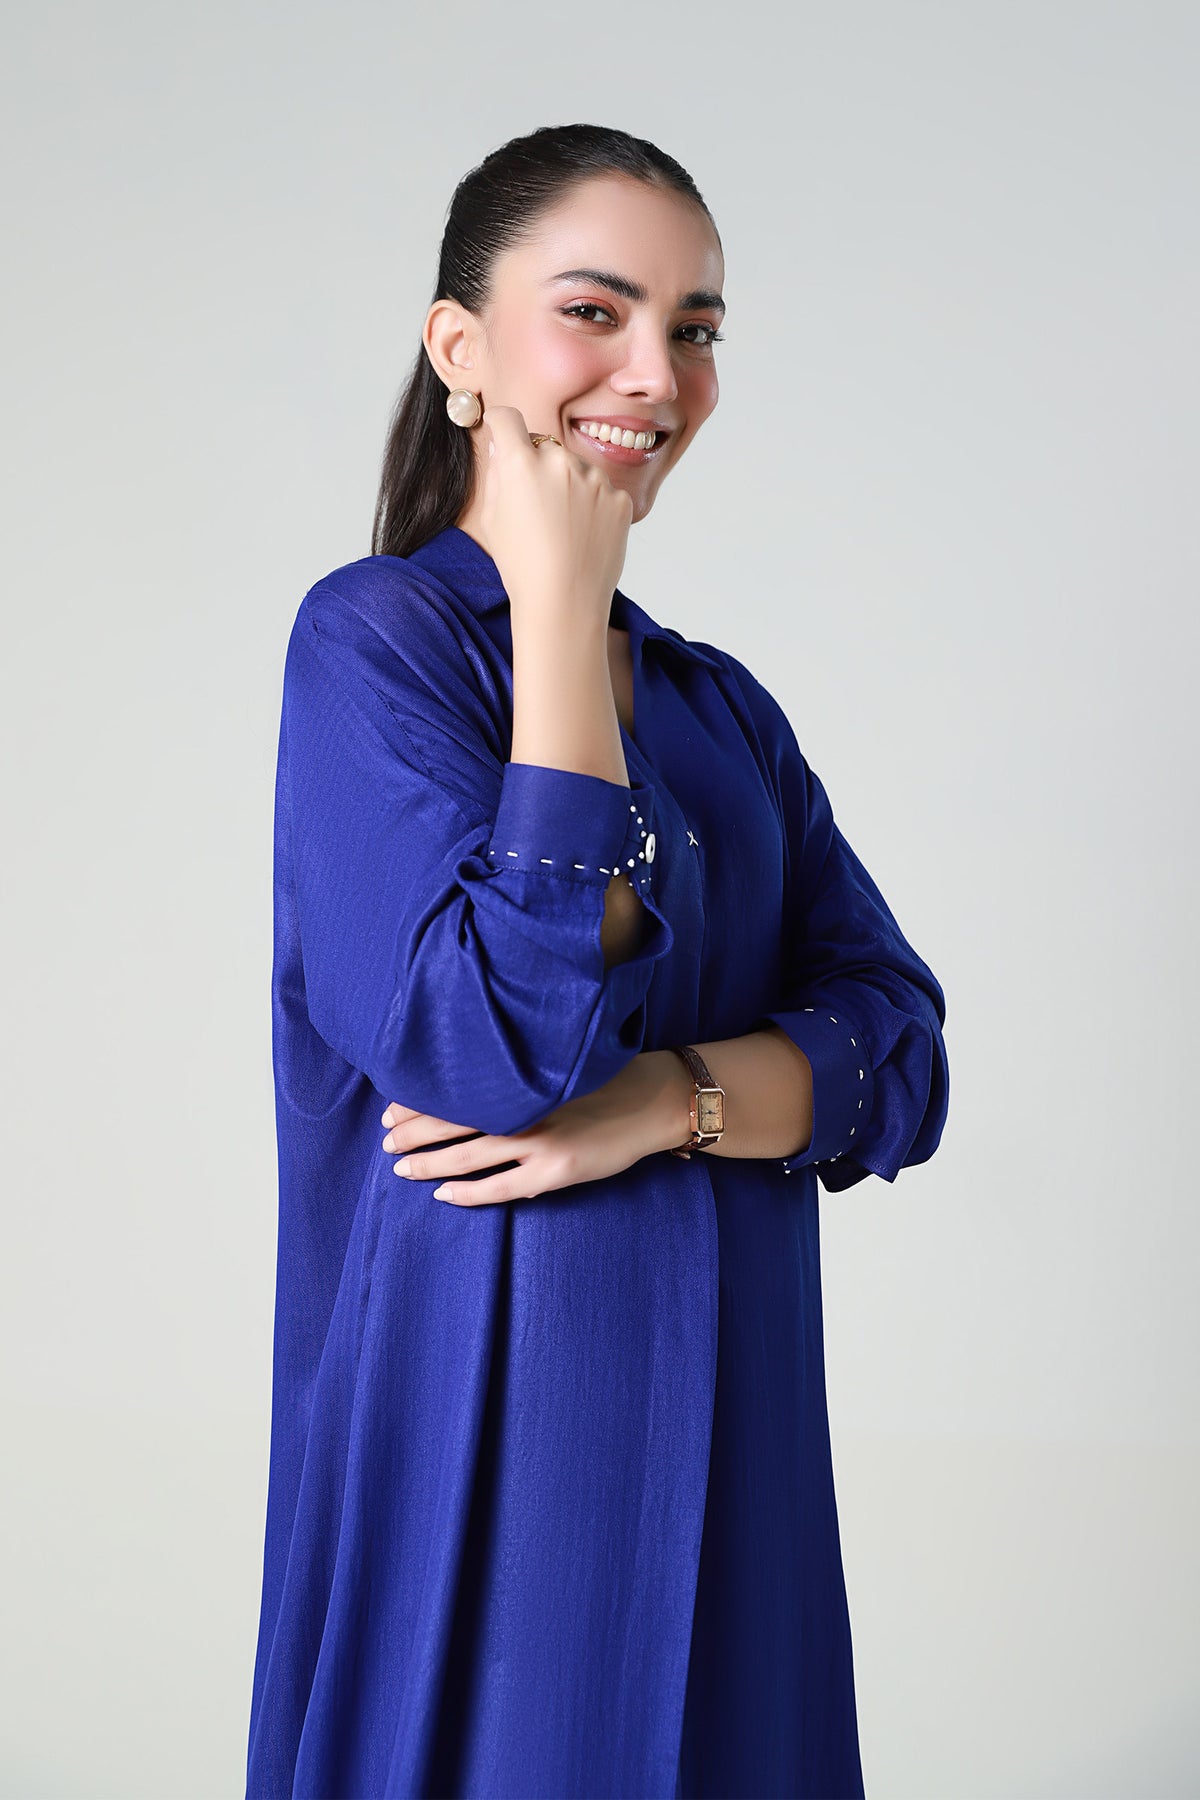
blue kamila long sleeve tunic dress